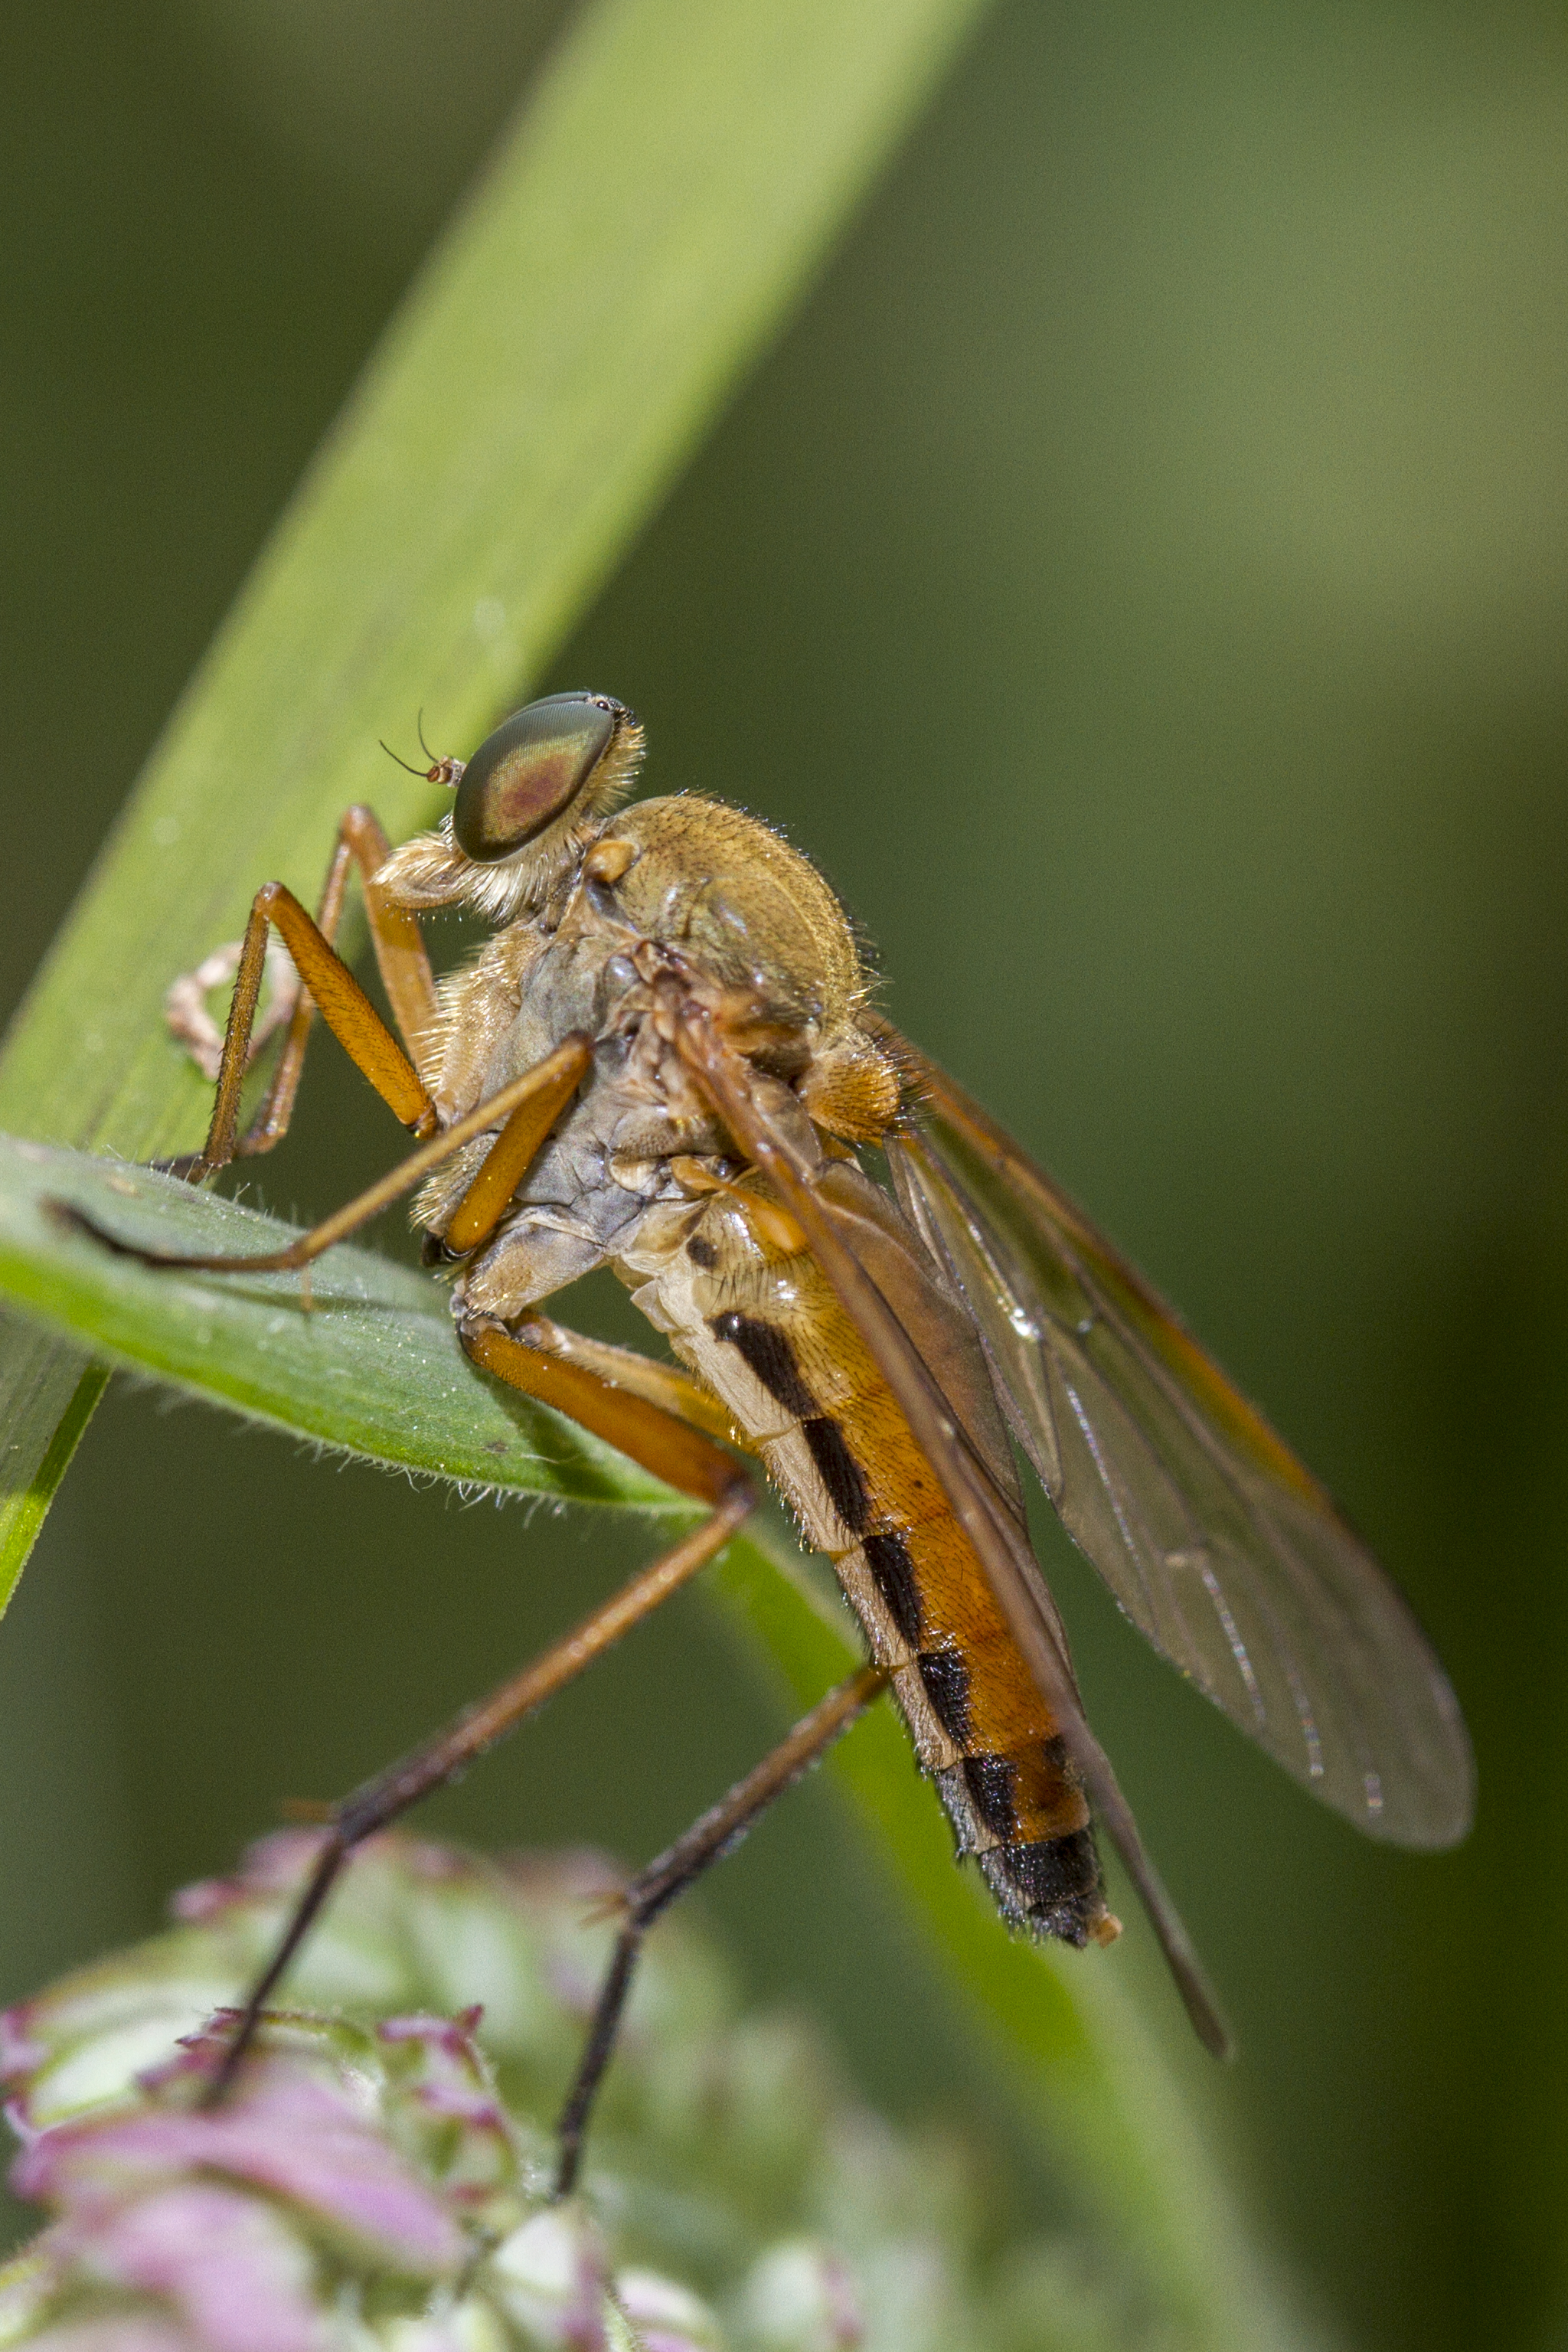
bokeh, photography, fly, insect, macro, fauna, invertebrate, close up, outdoors, uk, canon7d, dof, heath, nikkvalentine, peterborough, macro photography, arthropod, rhagiotringarius, snipefly